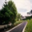
Label: road